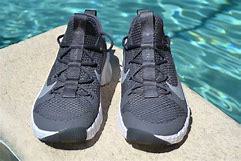
Brand: Nike
Model: Free Metcon 3